The Hawk (1993 film)

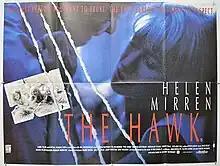
Theatrical release poster

The Hawk is a 1993 British film starring Helen Mirren, George Costigan, Rosemary Leach, Owen Teale and Melanie Hill.